A Family at War

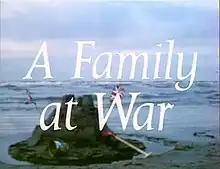
Opening title

A Family at War is a British drama series that aired on ITV from 14 April 1970 to 16 February 1972. It was created by John Finch and made by Granada Television for ITV. The original producer was Richard Doubleday, and with 13 directors during the series. The series examined the lives of the lower middle-class Ashton family of the city of Liverpool and their experiences from 1938 and throughout the Second World War.